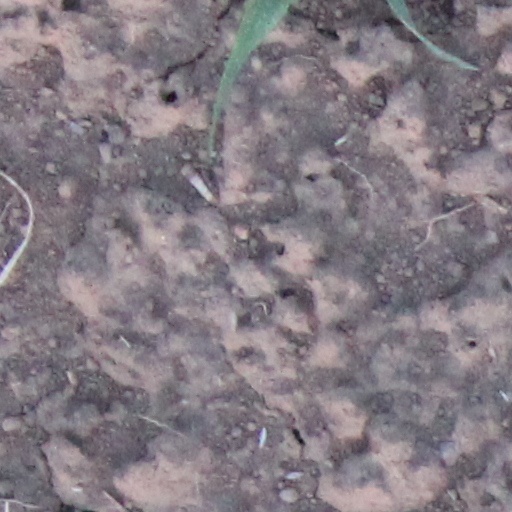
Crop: wheat